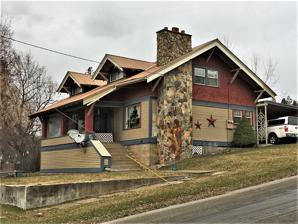
Building: Griffen House
Country: United States of America
Year built: 1912
Historic house in Montana, United States United States historic place Griffen House U.S. National Register of Historic Places Show map of Montana Show map of the United States Location 205 Gallatin St. Thompson Falls, Montana Coordinates 47°35′53″N 115°21′4″W / 47.59806°N 115.35111°W / 47.59806; -115.35111 Area less than one acre Built 1912 Built by McCurdy, Walter S. Architectural style Bungalow/craftsman MPS Thompson Falls MRA NRHP reference No. 86002779 Added to NRHP October 7, 1986 Griffen House , at 205 Gallatin St. in Thompson Falls, Montana , was built in 1912.  It was listed on the National Register of Historic Places in 1986.  It has also been known as Kendall House . It is a bungalow which originally was 28 by 40 feet (8.5 m × 12.2 m) in plan.  It has a gable roof. It was home for Claude W. Criffen, who came in 1911 to lead the U.S. Forest Service operations in Thompson Falls.  He served as Supervisor of the Cabinet National Forest until 1917.  It was later home of Orin Kendall (d.1982), who served as County Superintendent of Schools from 1946 to 1968, then served in the state legislature.  He also served as mayor of Thompson Falls and on the town council. References